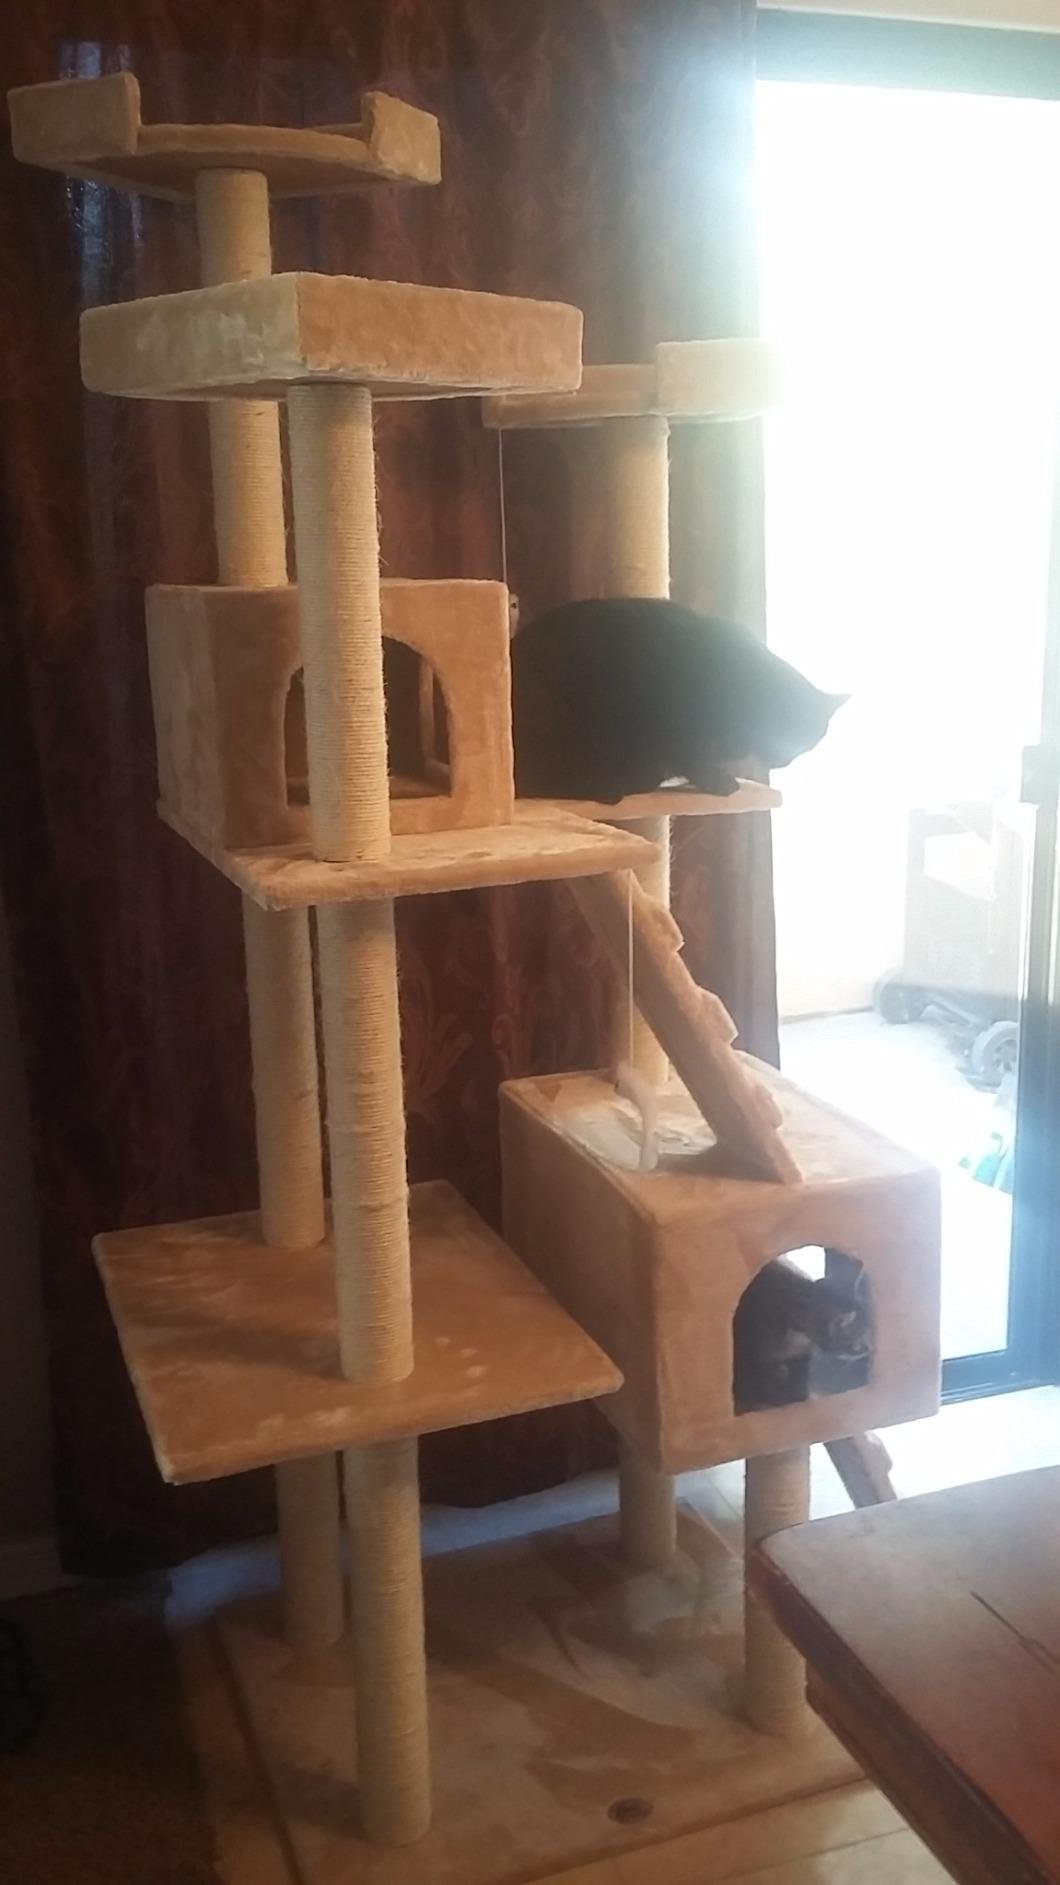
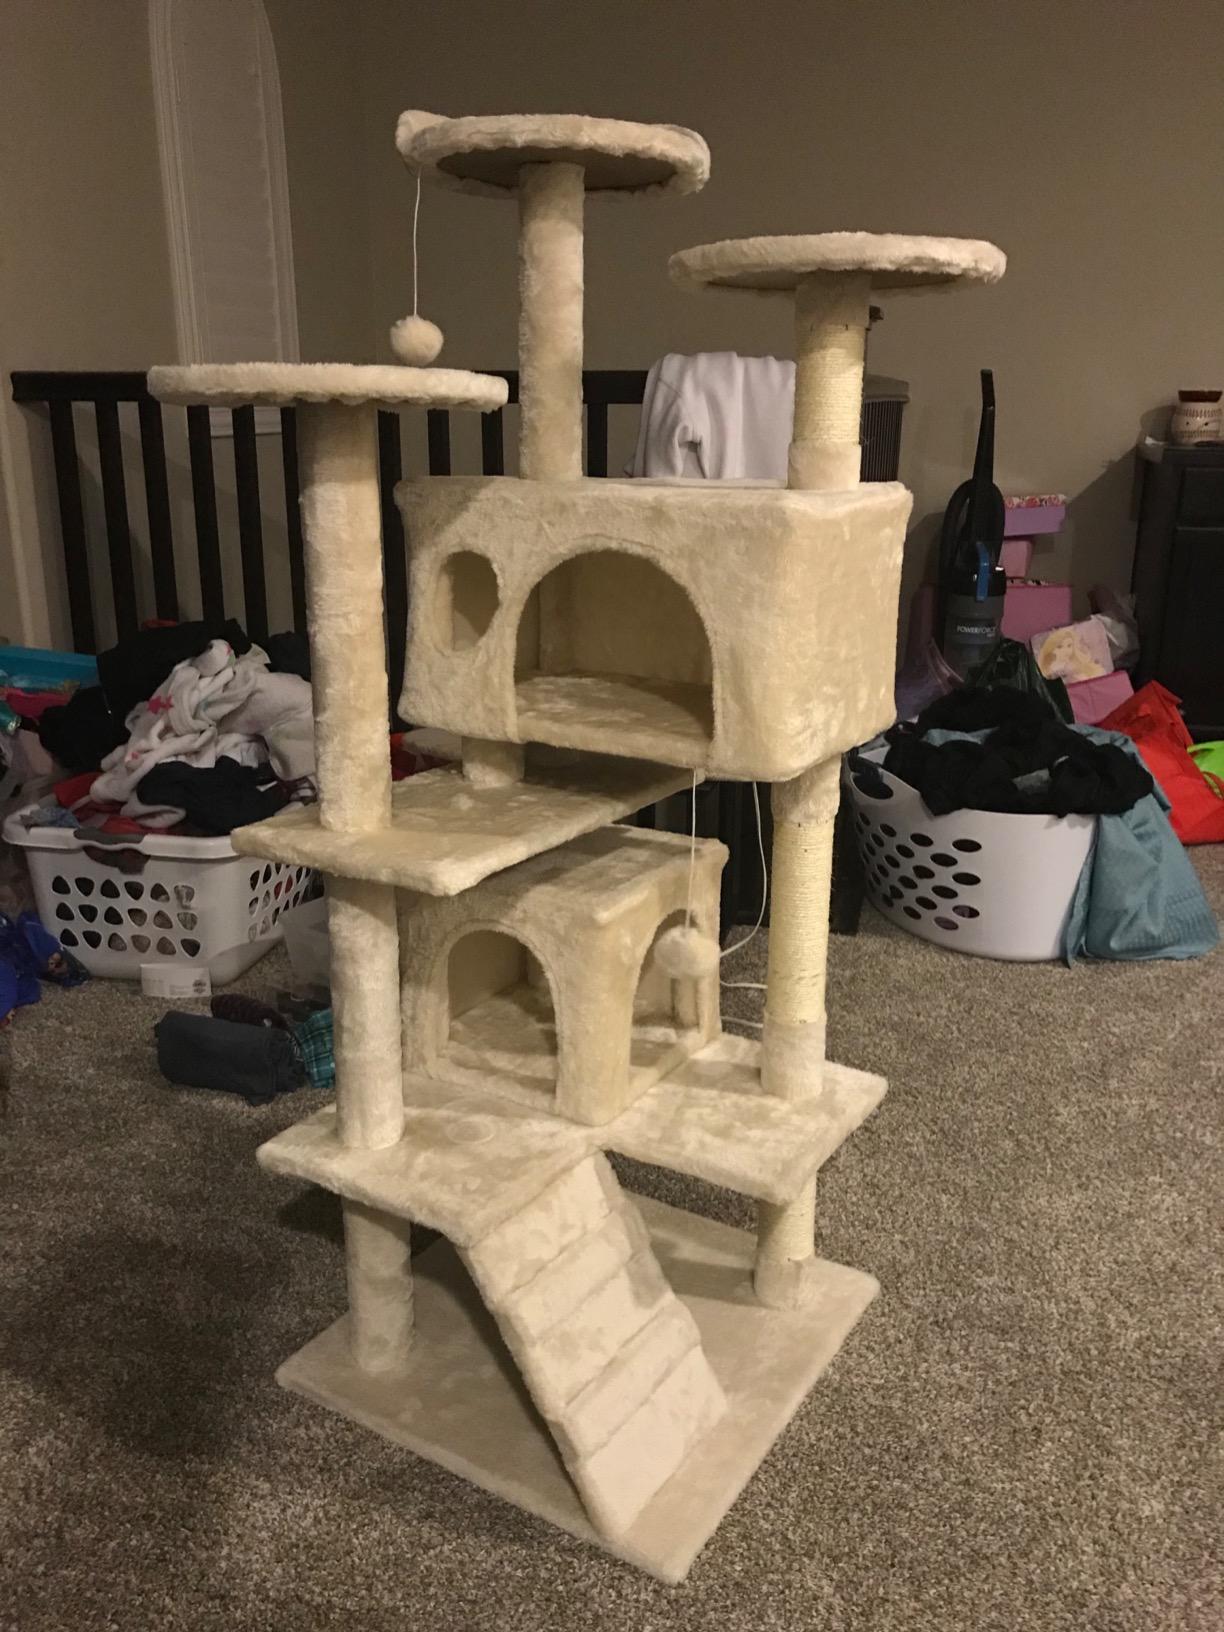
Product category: items_cat tree
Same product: no